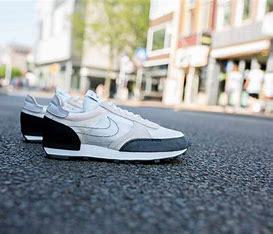
Brand: Nike
Model: Dbreak Type